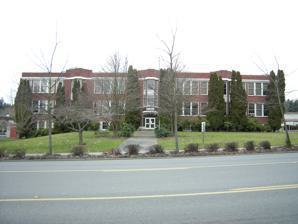
Building: Anderson School (Bothell, Washington)
Country: United States of America
Year built: 1931
Hotel and former junior high school in Bothell, Washington The building as seen in 2009 The Anderson School is a former junior high school that currently operates as a renovated restaurant, bar, and hotel in Bothell, Washington , 15 miles northeast of Seattle . The Anderson School, designed by Seattle architect Earl W. Morrison, was built in 1931 and opened as Bothell Junior High, later renamed after the school's first principal, Wilbert A. "Andy" Anderson. The school was purchased by the city of Bothell in 2009 and sold to McMenamins in 2010. The hotel was redeveloped and opened in 2015. Amenities The hotel features rooms named after Bothell residents of note, including musician Chris Walla , R&B singer Bernadette Bascom , television and film director Rob Thompson , and U.S. Senator Patty Murray . The Anderson School features a movie theater, swimming pool, brewery, and garden, as well as a wedding and private event space. It is currently the largest McMenamins property in Washington. References